History of sugar

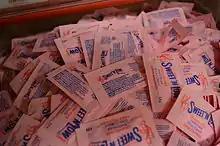
Cyclamate-based sugar substitute sold in Canada

The works of Marggraf and Achard were the starting point for the sugar industry in Europe, and for the modern sugar industry in general, since sugar was no longer a luxury product and a product almost only produced in warmer climates.